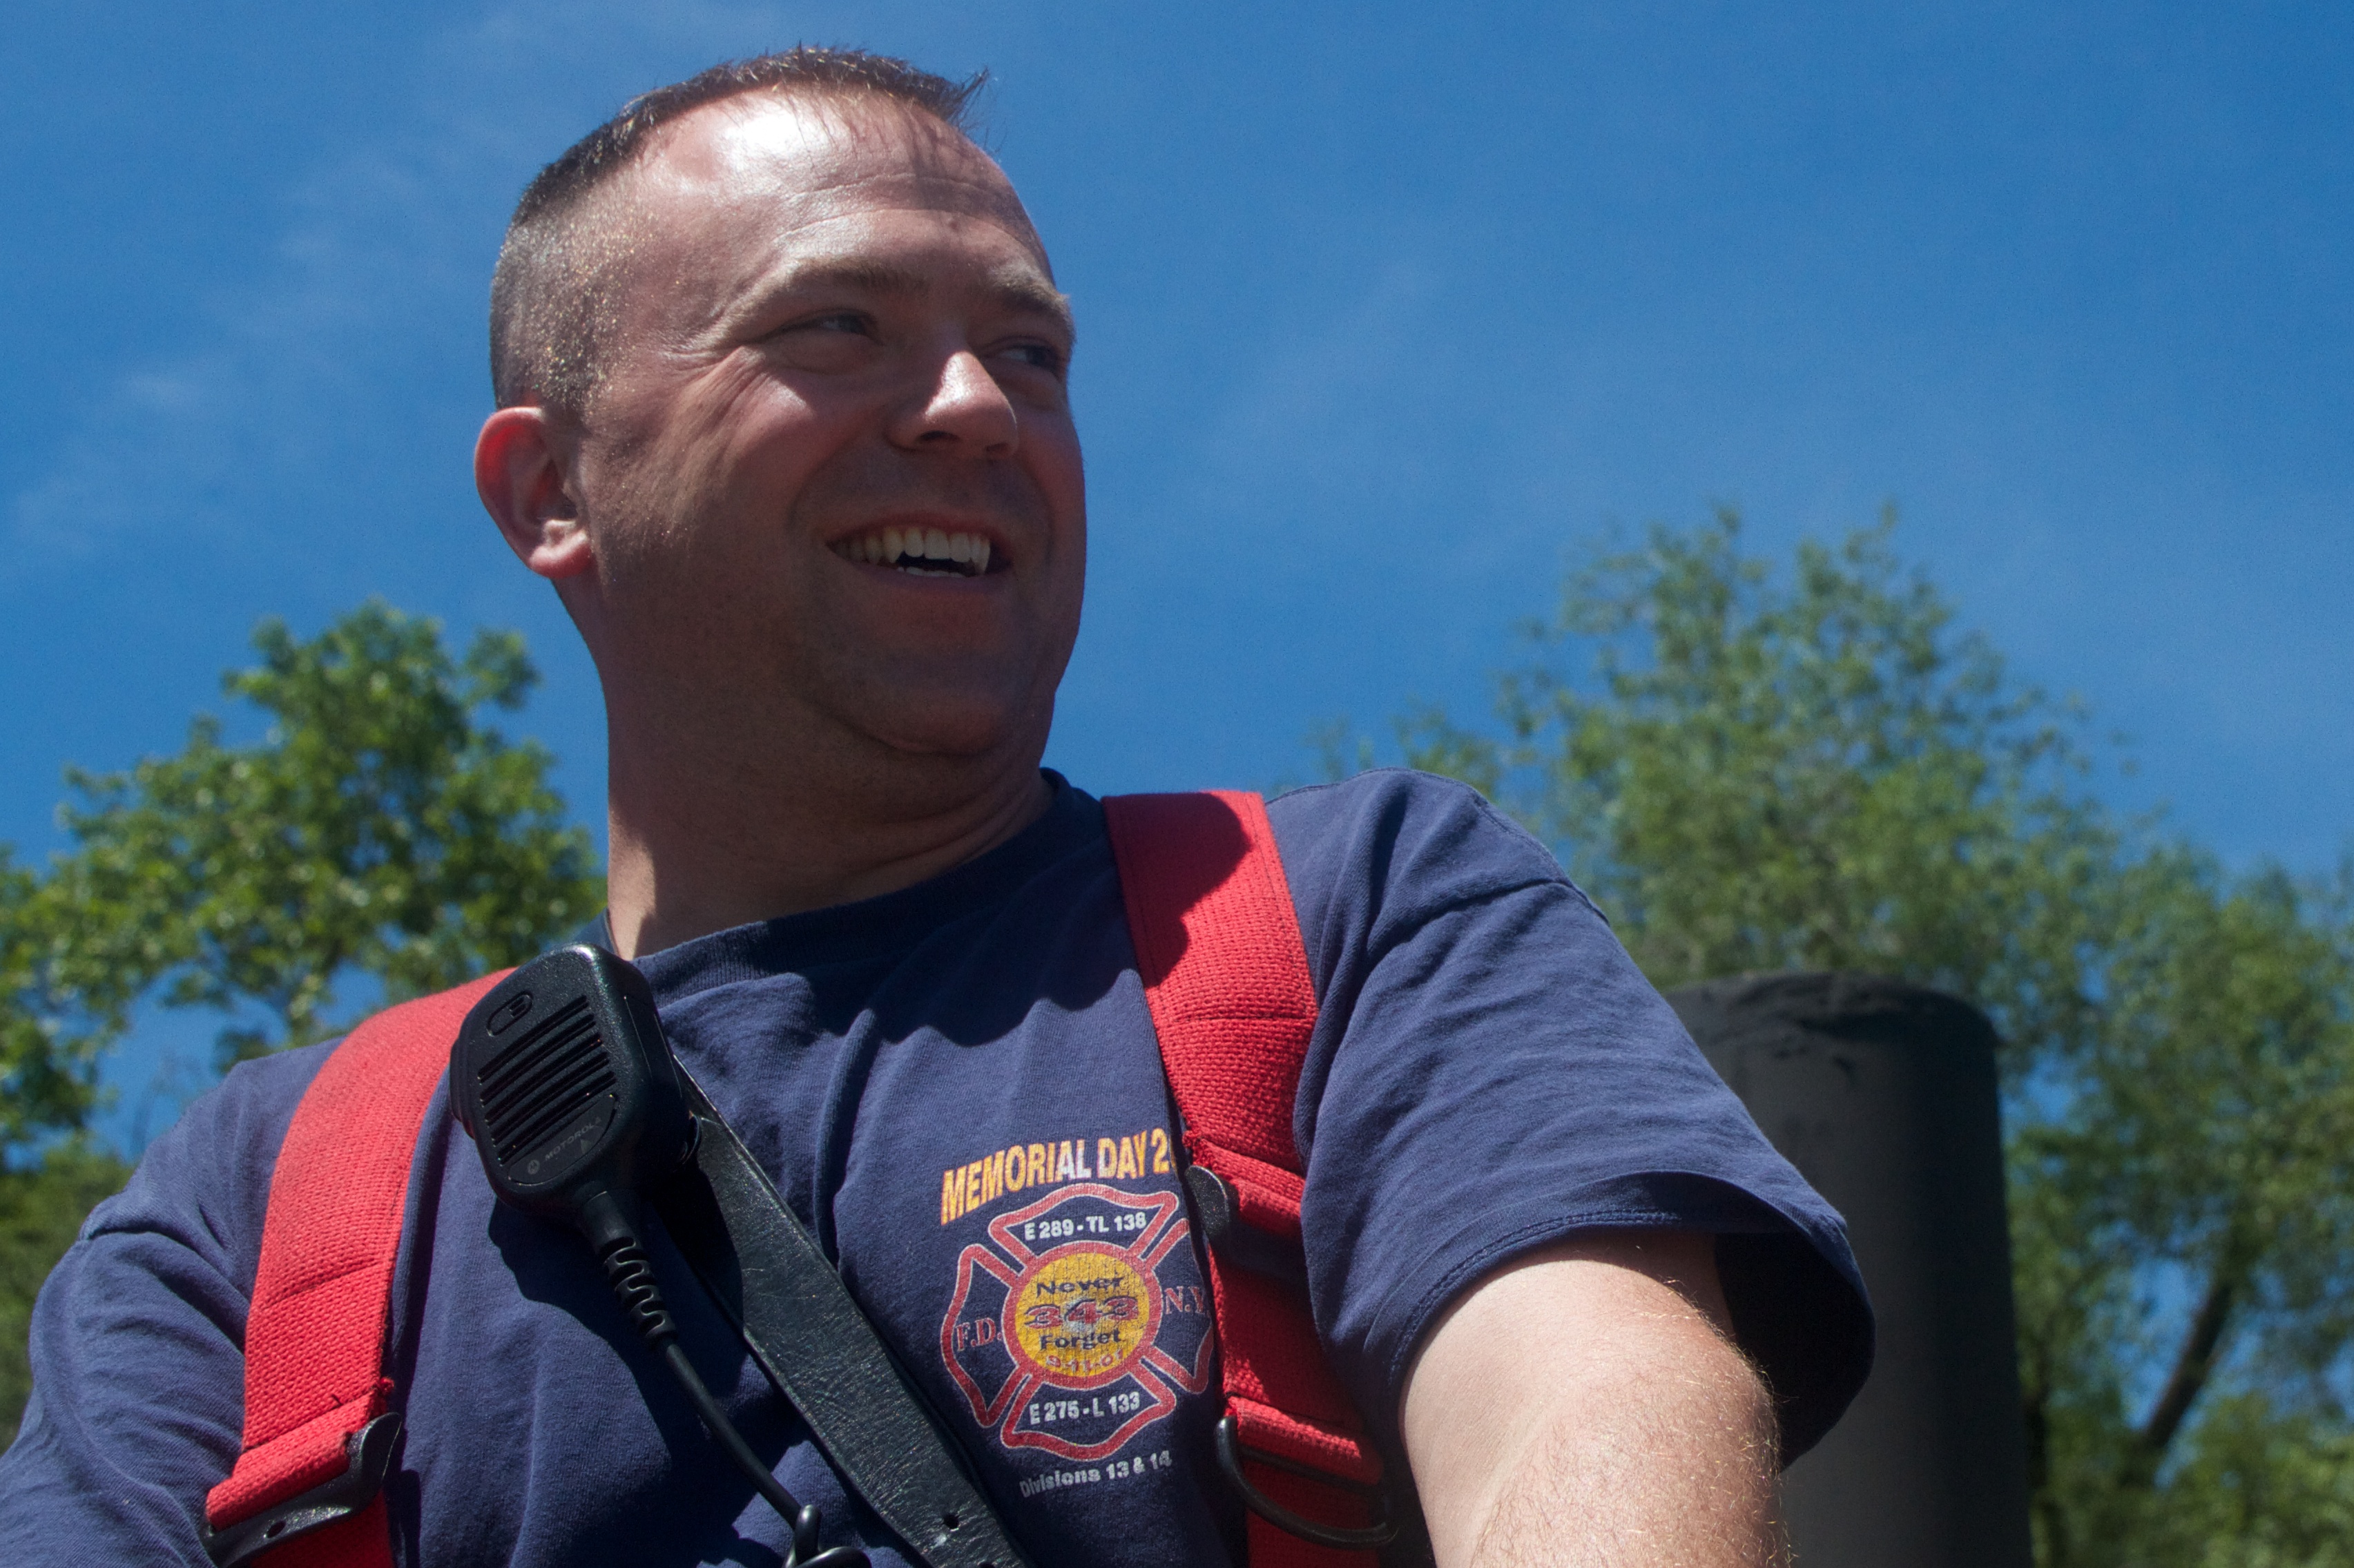
man, person, people, adventure, race, rownewyork, endurance sports